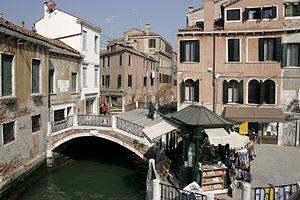
Le centre historique de Venise comprend 121 îles liés par 435 ponts. Cette liste reprend les noms vénitiens des principaux ponts de Venise par sestiere ou île.
Rio di San Pantalon